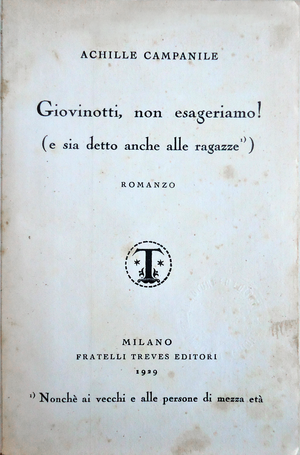
Achille Campanile est un écrivain, scénariste, metteur en scène et journaliste italien né à Rome le 28 septembre 1899 et mort à Lariano le 4 janvier 1977.